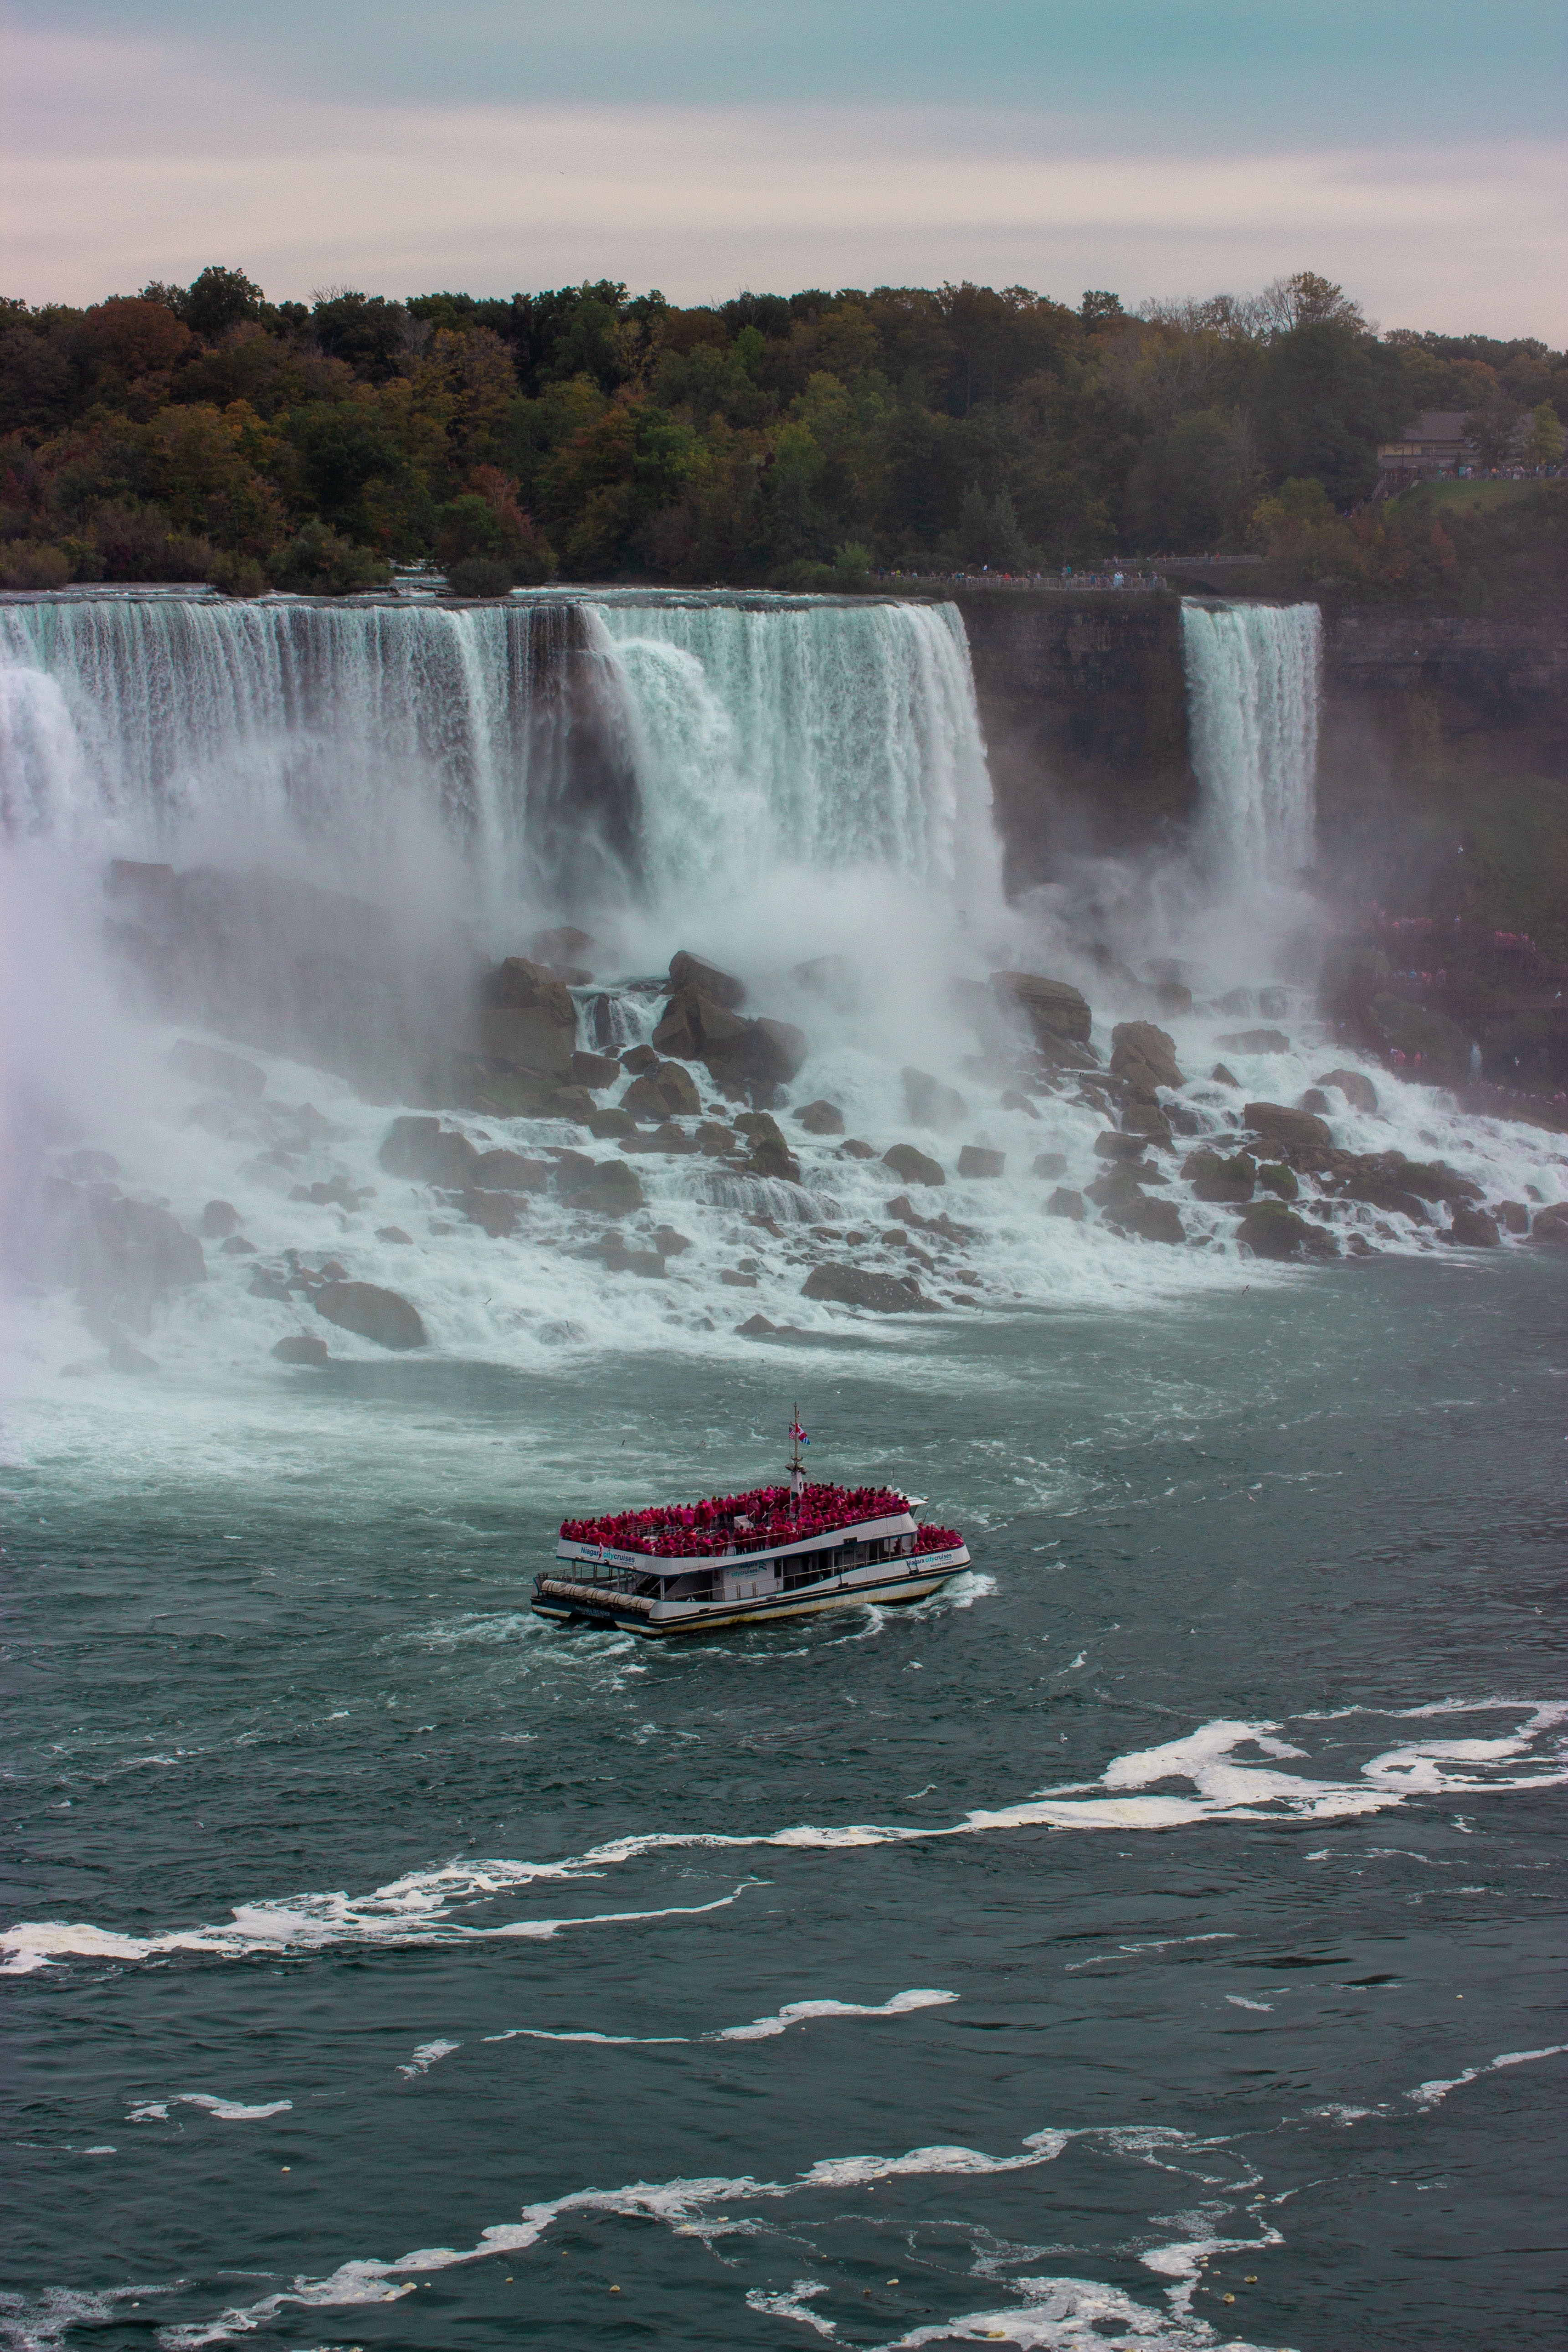
natural, water, sky, boat, water resources, cloud, fluvial landforms of streams, natural landscape, watercraft, waterfall, watercourse, lake, chute, boats and boating equipment and supplies, vehicle, landscape, water feature, rapid, mountain river, water transportation, ship, reservoir, stream, tourism, wind wave, spring, vacation, river, ocean, lake district, escarpment